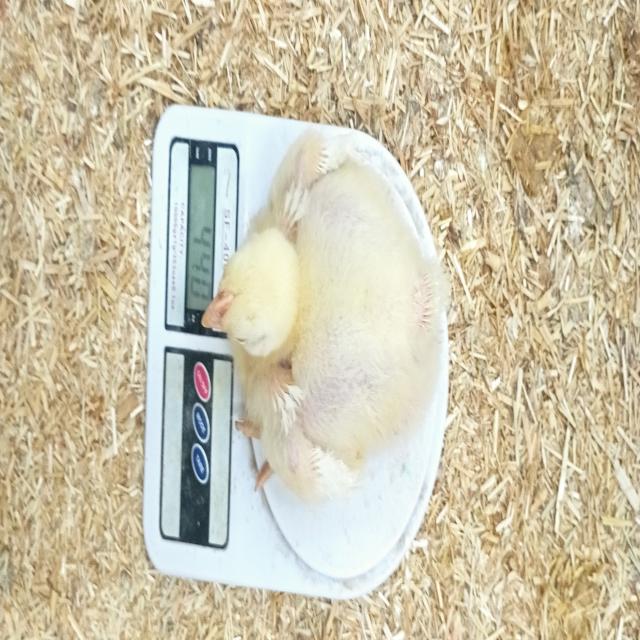
Weight: 440 g